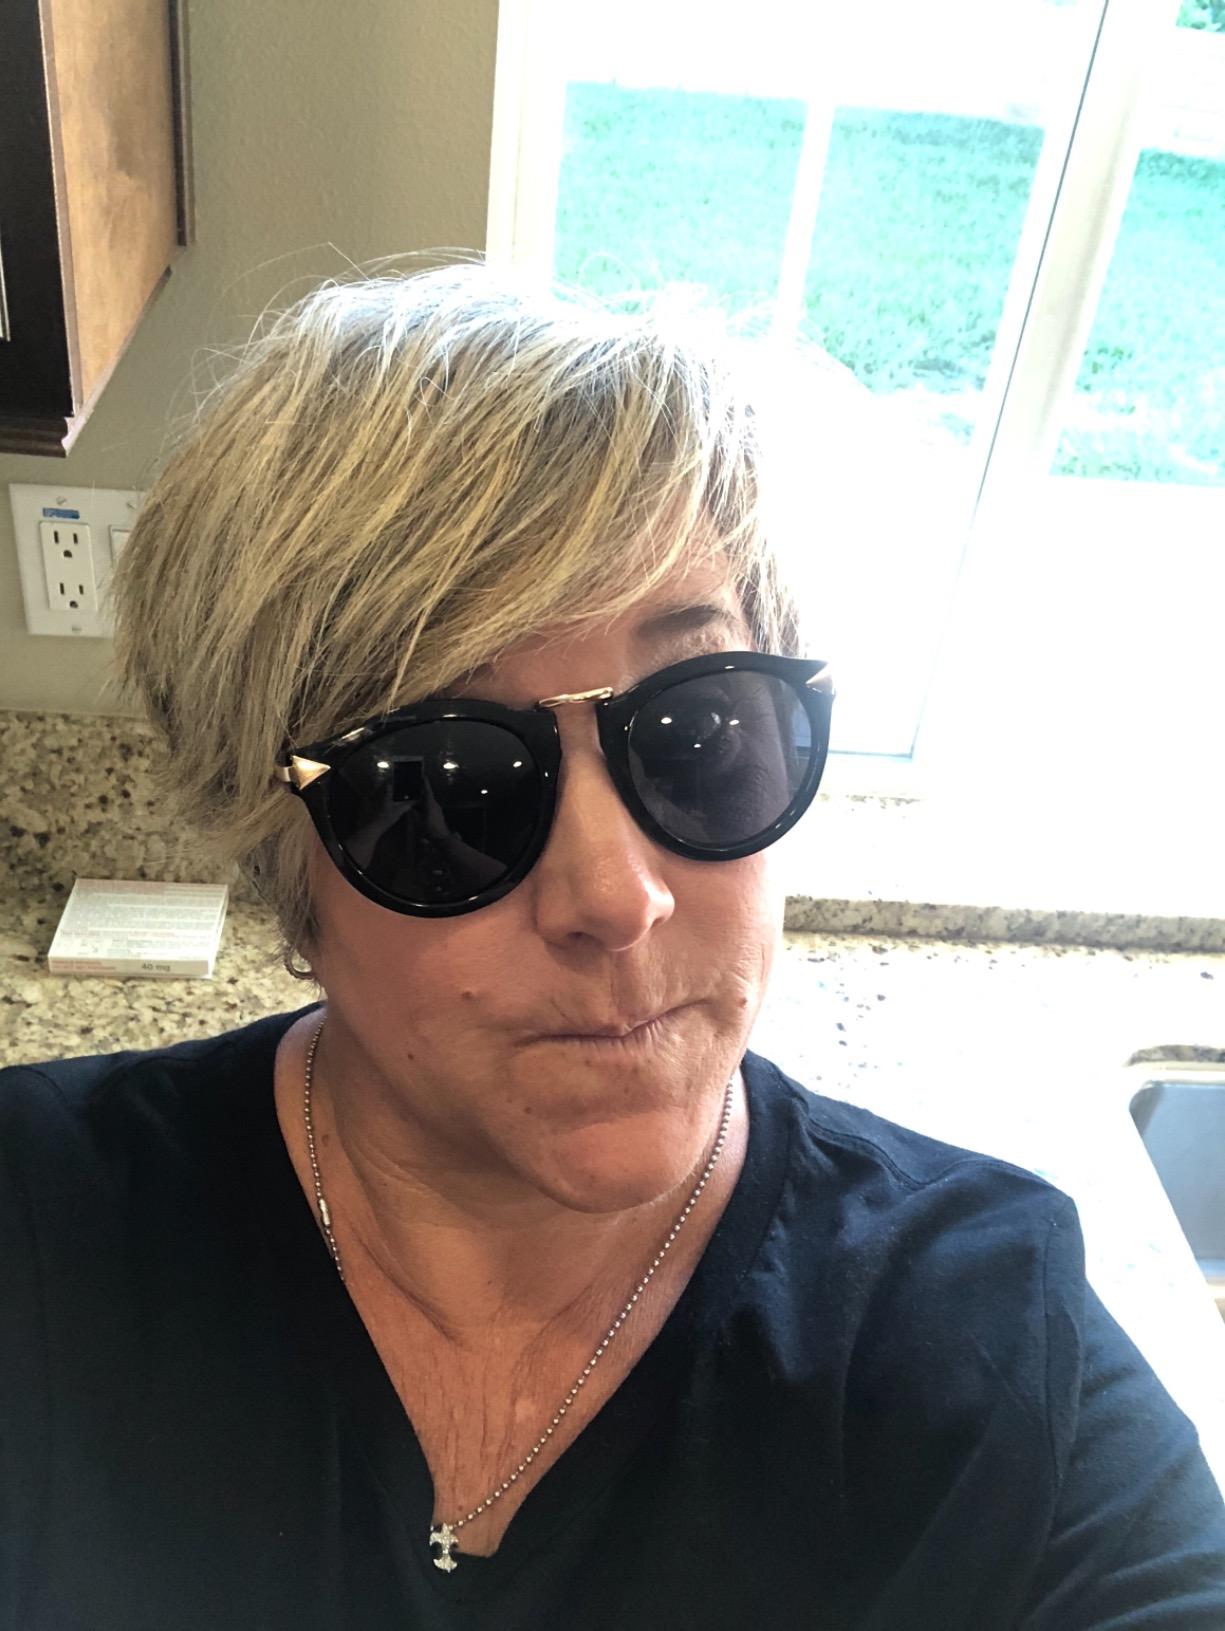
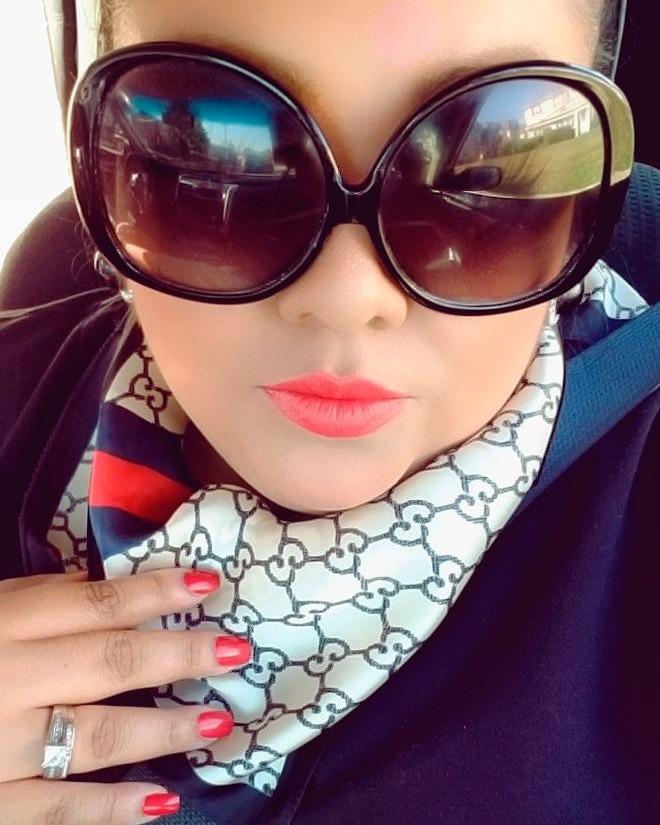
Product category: accessories_sunglasses
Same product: no